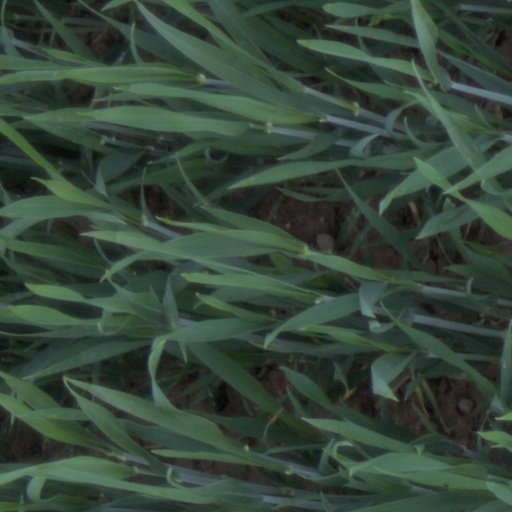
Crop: wheat